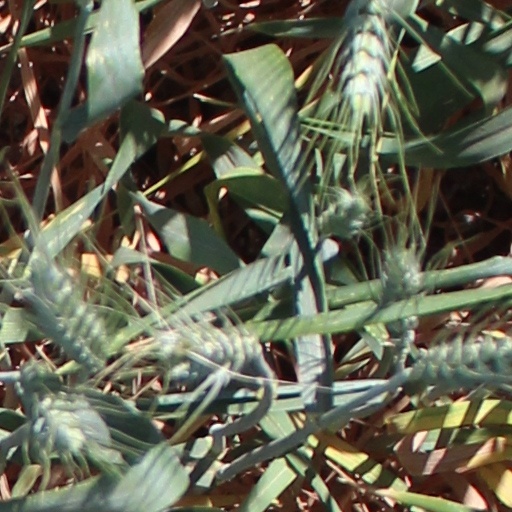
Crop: wheat